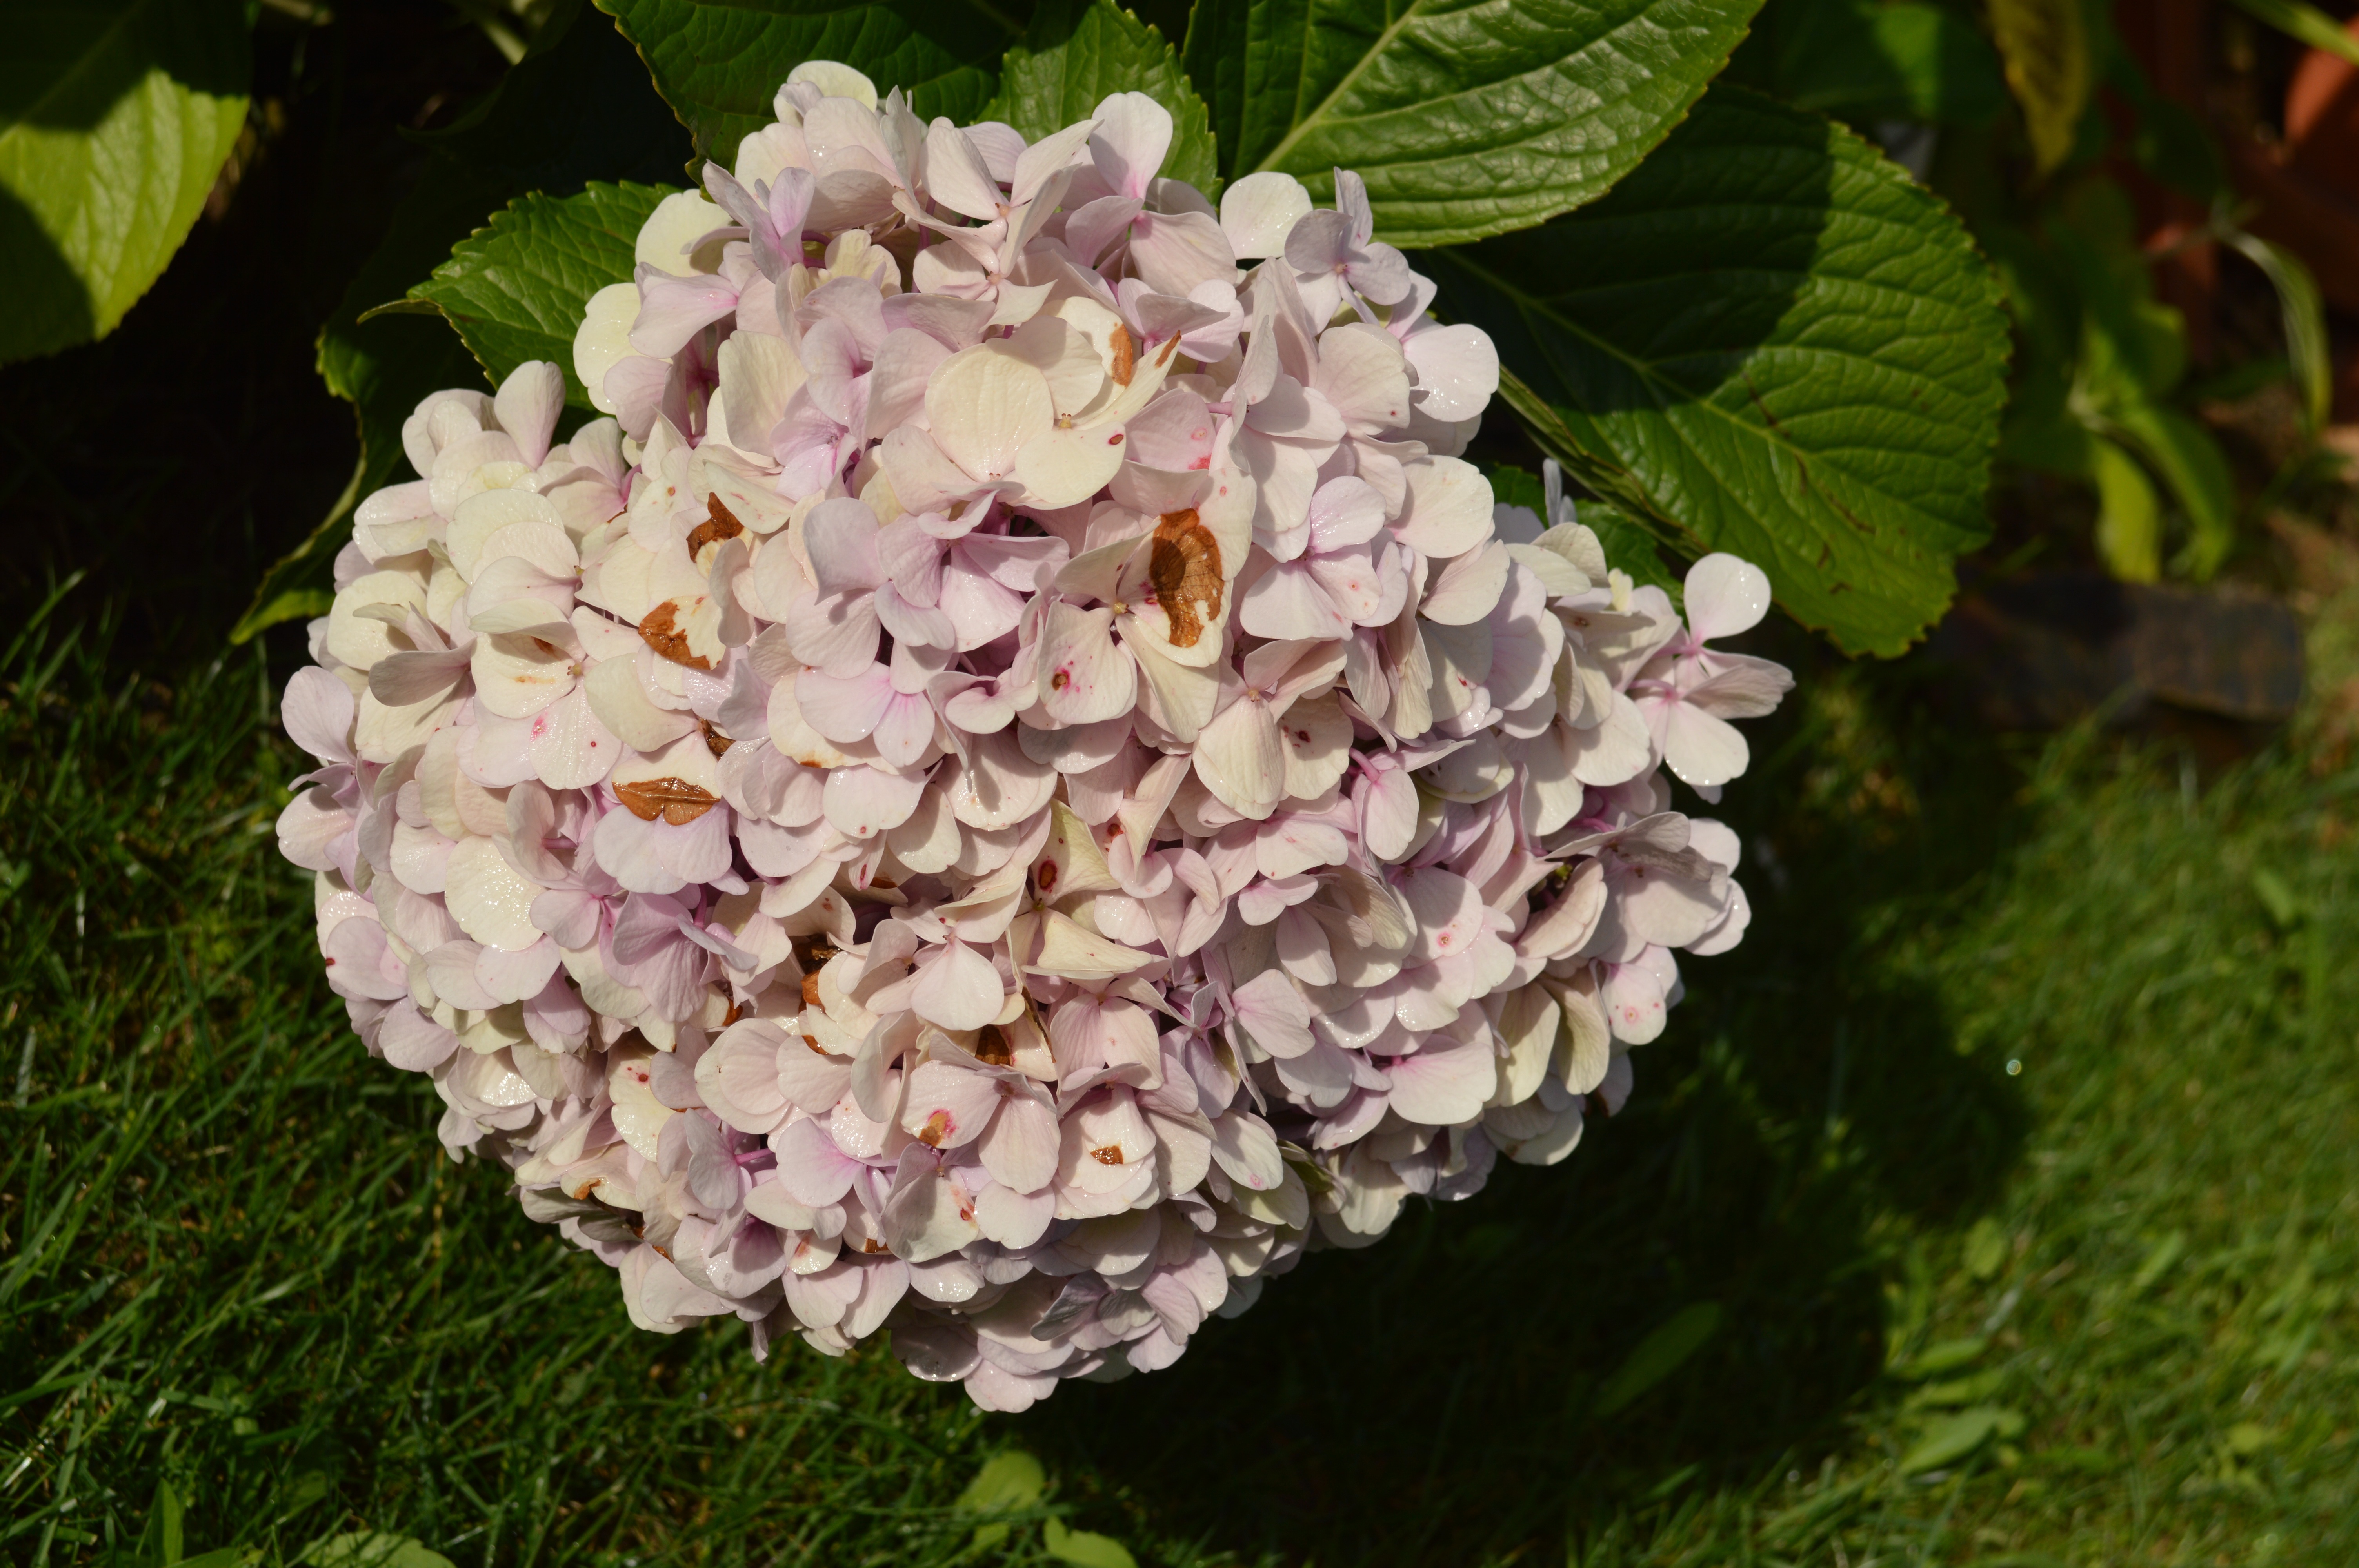
blossom, plant, flower, petal, bloom, summer, botany, garden, pink, flora, hydrangea, shrub, viburnum, garden plant, flowering plant, hydrangeaceae, cornales, land plant